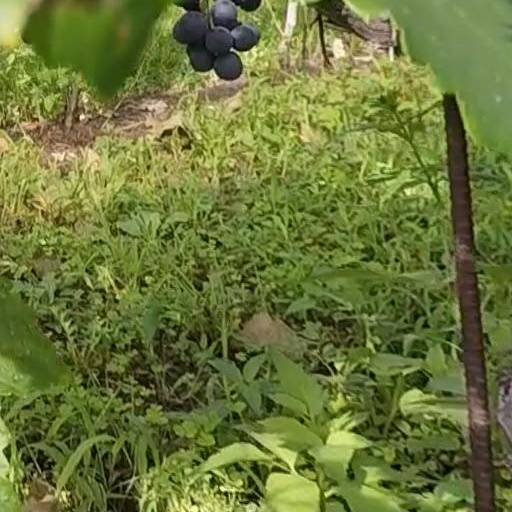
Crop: grape